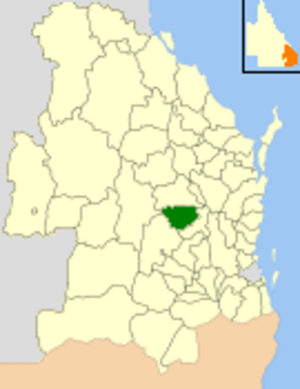
Le comté de Kingaroy était une zone d'administration locale dans le sud-est du Queensland en Australie située sur la Bunya Highway.